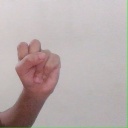
अक्षर: स